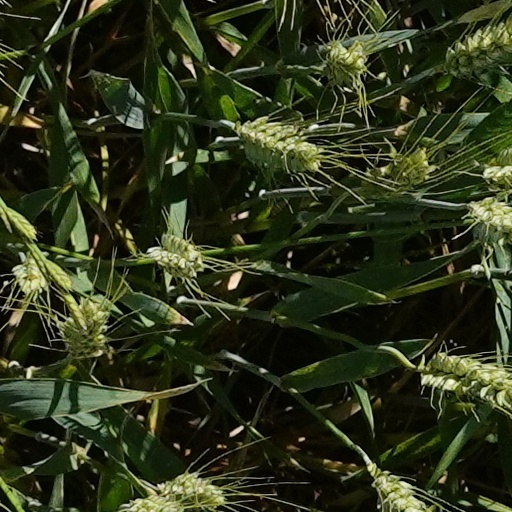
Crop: wheat